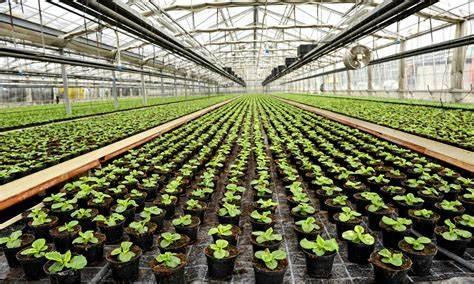
Mandhari ya kuvutia yenye miti mingi ya kijani kibichi na milima iliyofunikwa na uoto wa asili wa rangi ya kijani huku bondeni mto ukipita taratibu katikati ukitengeneza taswira inayoakisi uzuri wa asili na utulivu wa mazingira.